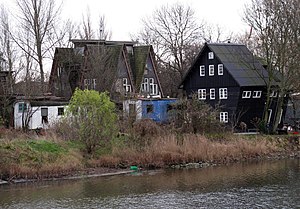
Christiania / Historie / Normalisering
Huse på volden i Christiania
Huse på Volden, Christiania, Copenhagen
Christiania er et område i bydelen Christianshavn i København med et areal på ca. 34 hektar. I år 2010 boede der ca. 630 voksne og ca. 130 børn med folkeregisteradresse på Christiania.